Customary kings of Wallis and Futuna

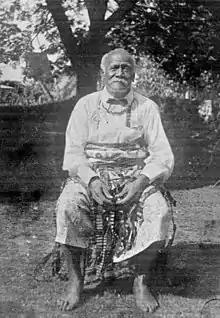
Lusiano Aisake was one of the many Lavelua to reign during the protectorate. He was on the throne from August 1904 to September 1906.

In the late 1830s, Marist missionaries, most notably Pierre Bataillon and Pierre Chanel, were responsible for the conversion of the inhabitants of both islands to Catholicism. On Wallis, Soane-Patita Vaimua Lavelua I became the inaugural sovereign to be baptized, followed shortly thereafter by the people of Futuna. The missionaries rapidly assumed a prominent role within the various chiefdoms, becoming a pivotal force on both islands. They were principally responsible for drafting and translating the laws issued by the customary kings.